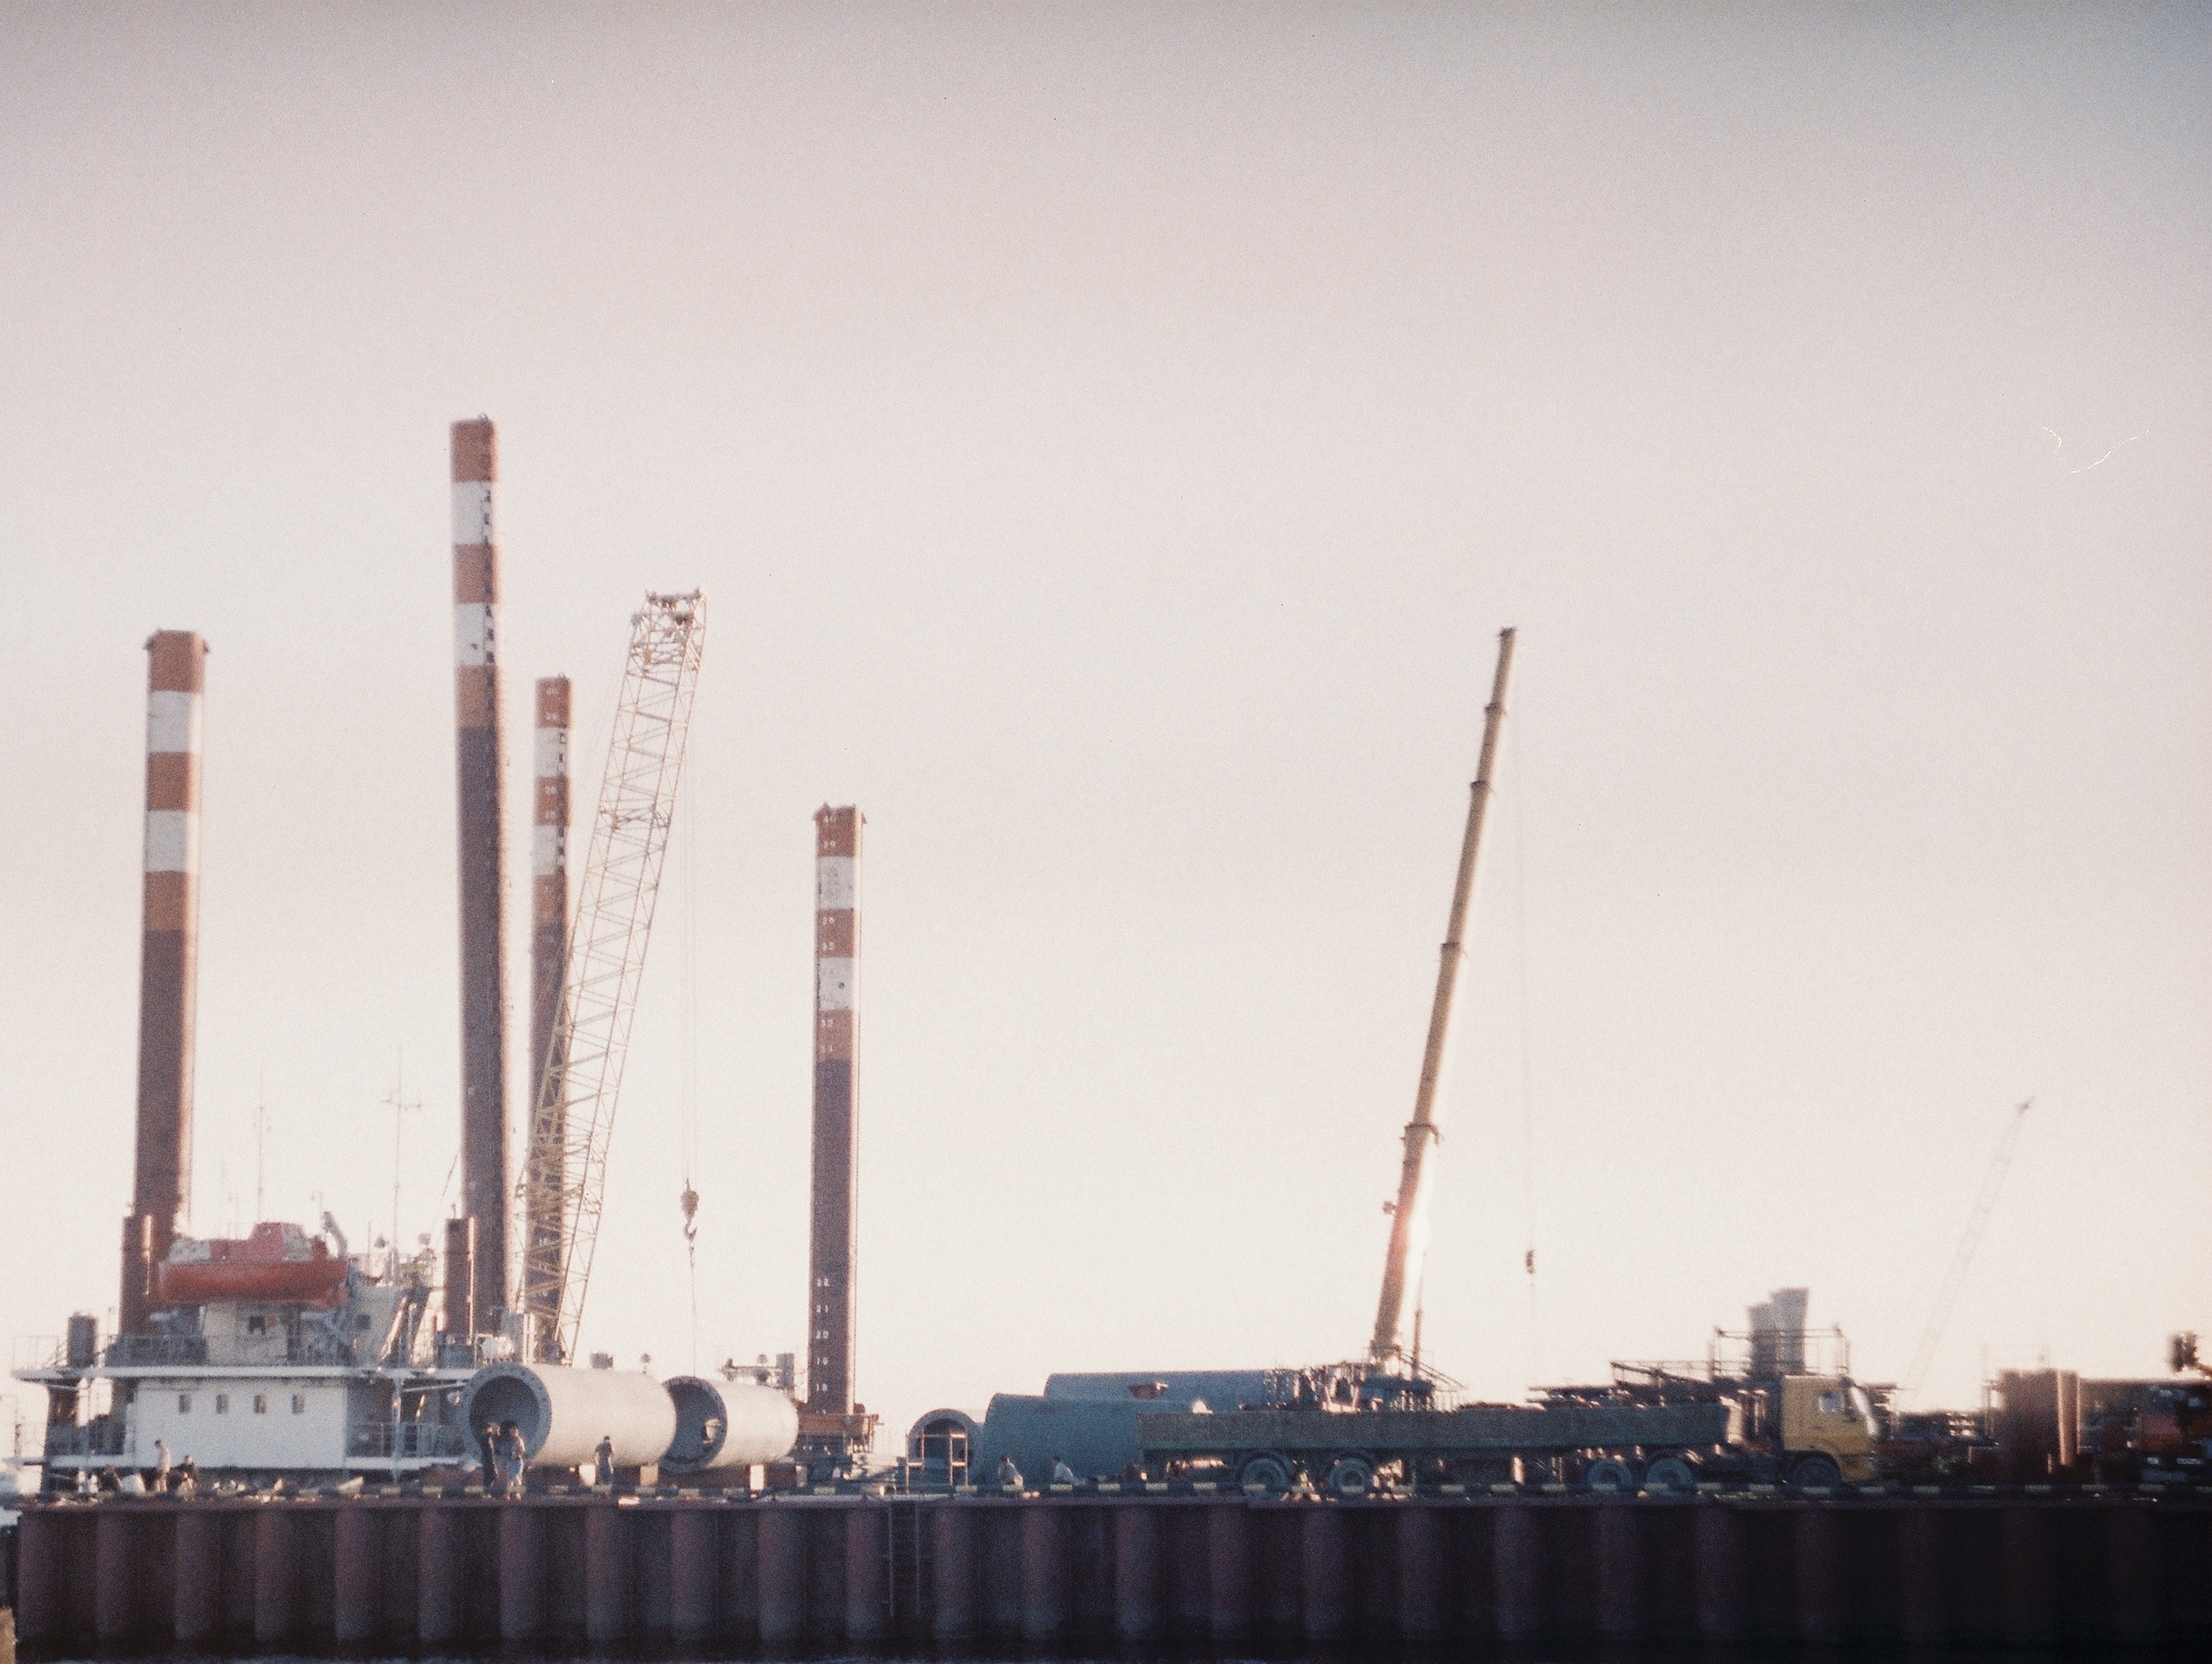
skyline, vehicle, atmosphere of earth